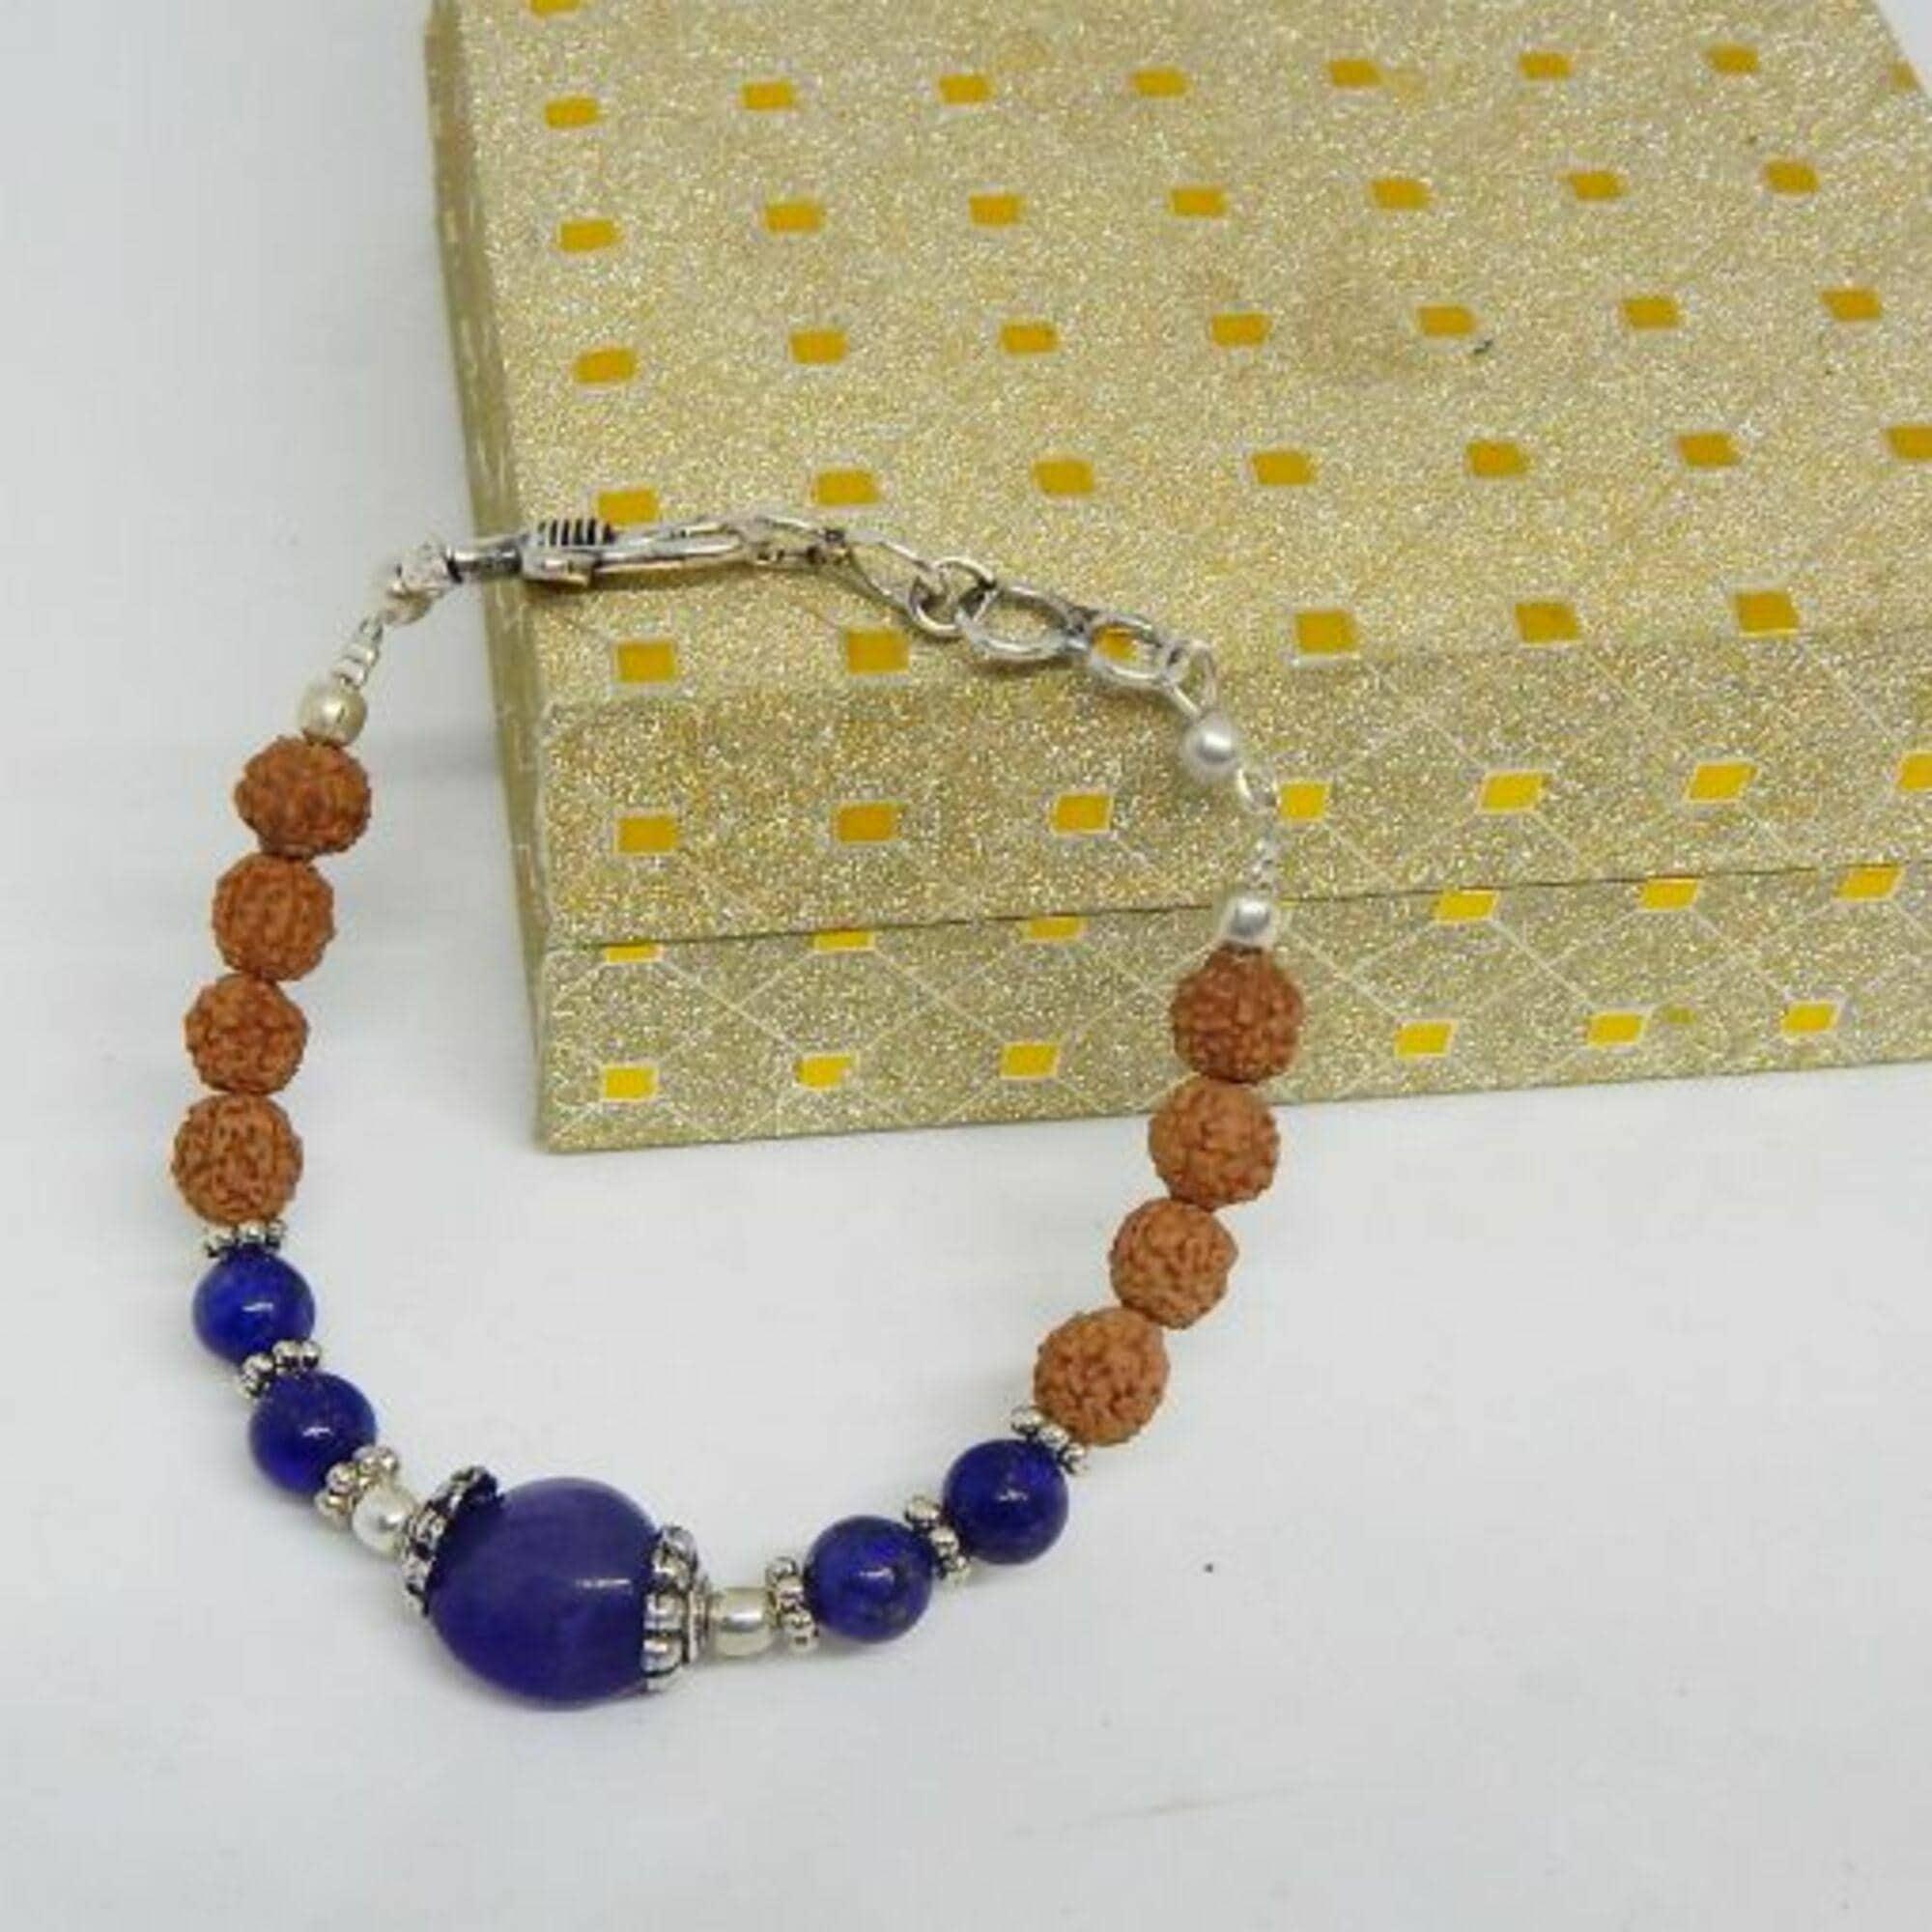
Jaya Vision Enterprises Gemstone Blue Agate & Rudraksha Beads Bracelet
Type: Bracelets
Brand: JAYA VISION ENTERPRISES
Price: Rs. 460
 Blue Agate Tumble,Beads & Rudraksha Beads Bracelet for Third eye ChakraBlue Agate Tumble, Lapis Lazuli Beads & Rudraksha Beads with Copper metal beads with Silver Polish.Lapis Lazuli brings about clearity of mind and gives self confidence. Helps in meditation and causes spritual upliftmentHelps in Chronic Pain, Asthama, AIDS, Brain injury, Ears and detoxifying body.